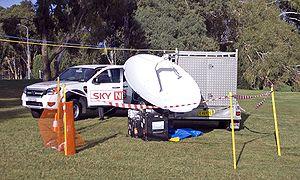
Sky News est une chaîne de télévision d'information en continu australienne disponible auprès de 2 500 000 foyers sur les réseaux Foxtel, Austar, Optus et Neighbourhood Cable. Il est également disponible en Nouvelle-Zélande sur les réseaux Sky Television et Vodafone.